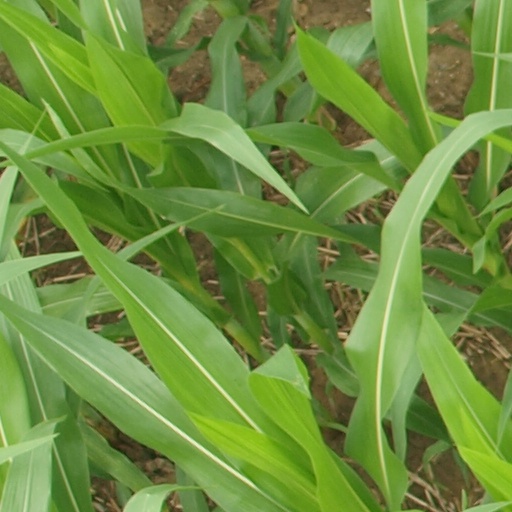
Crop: maize; corn